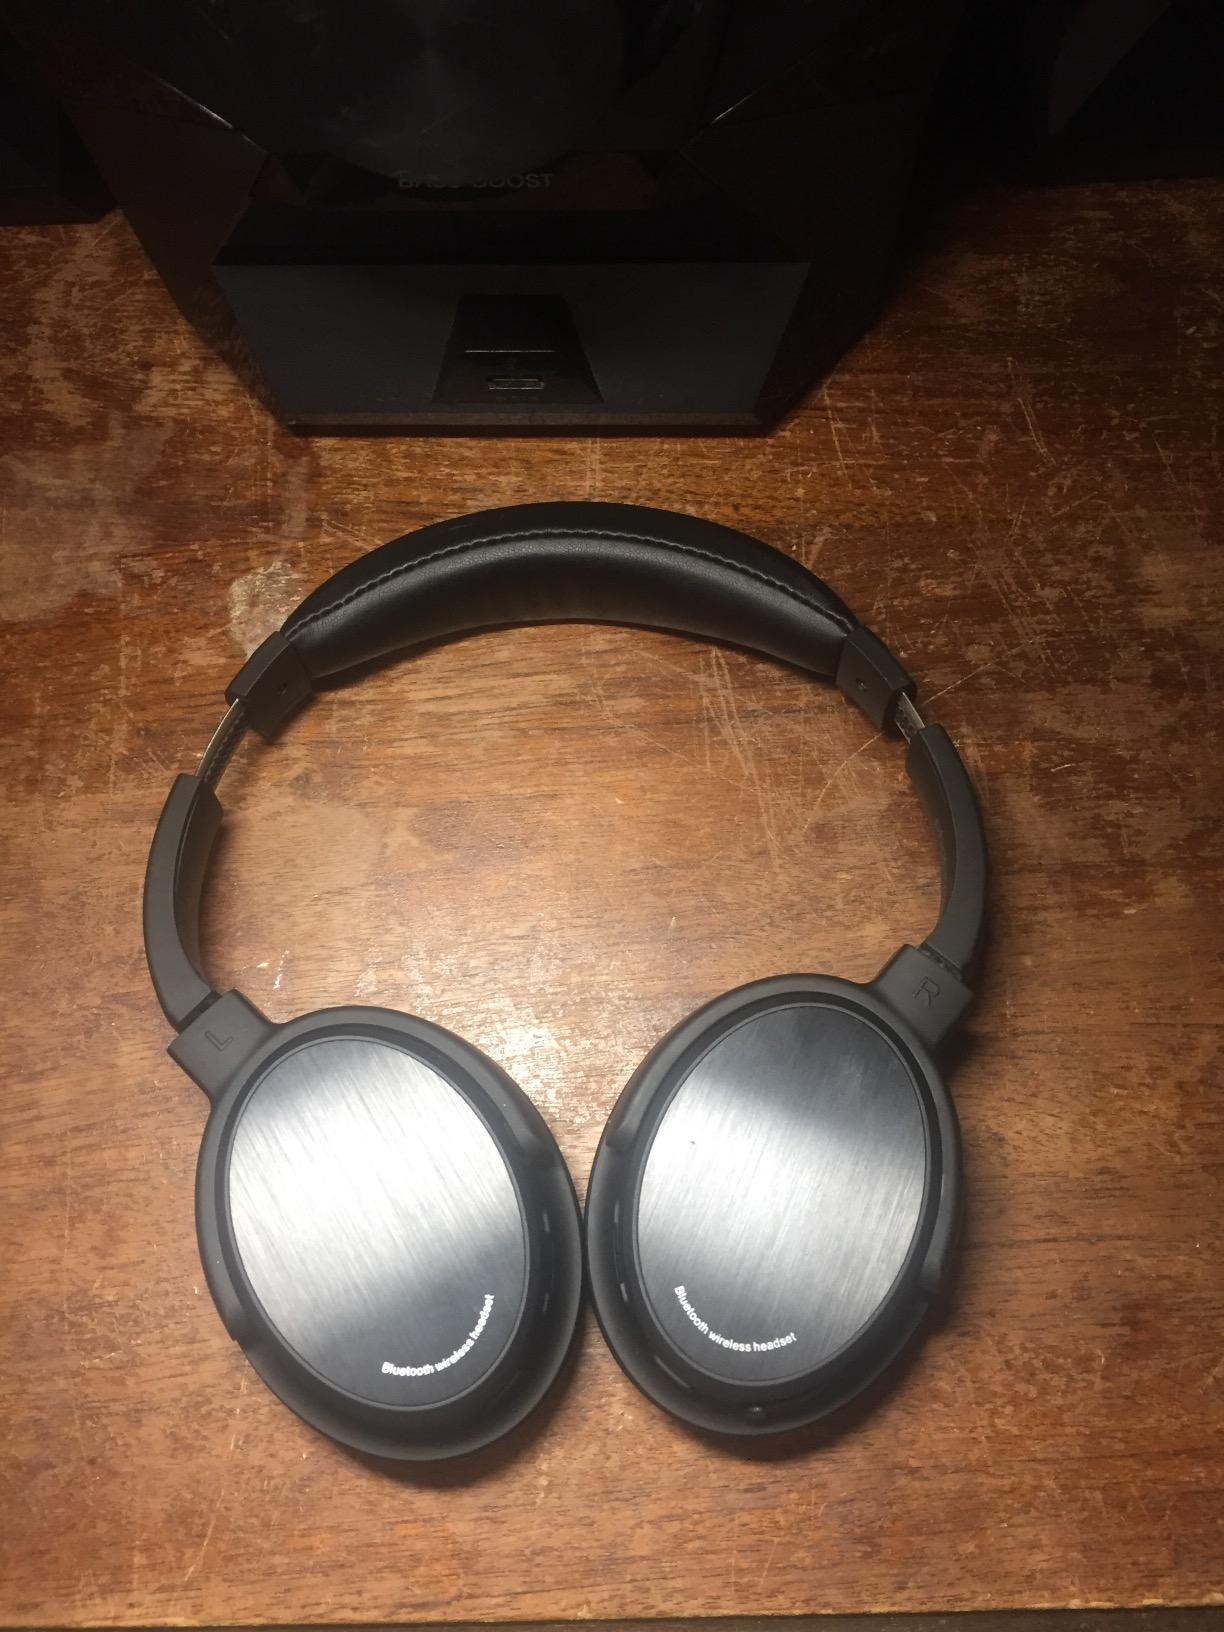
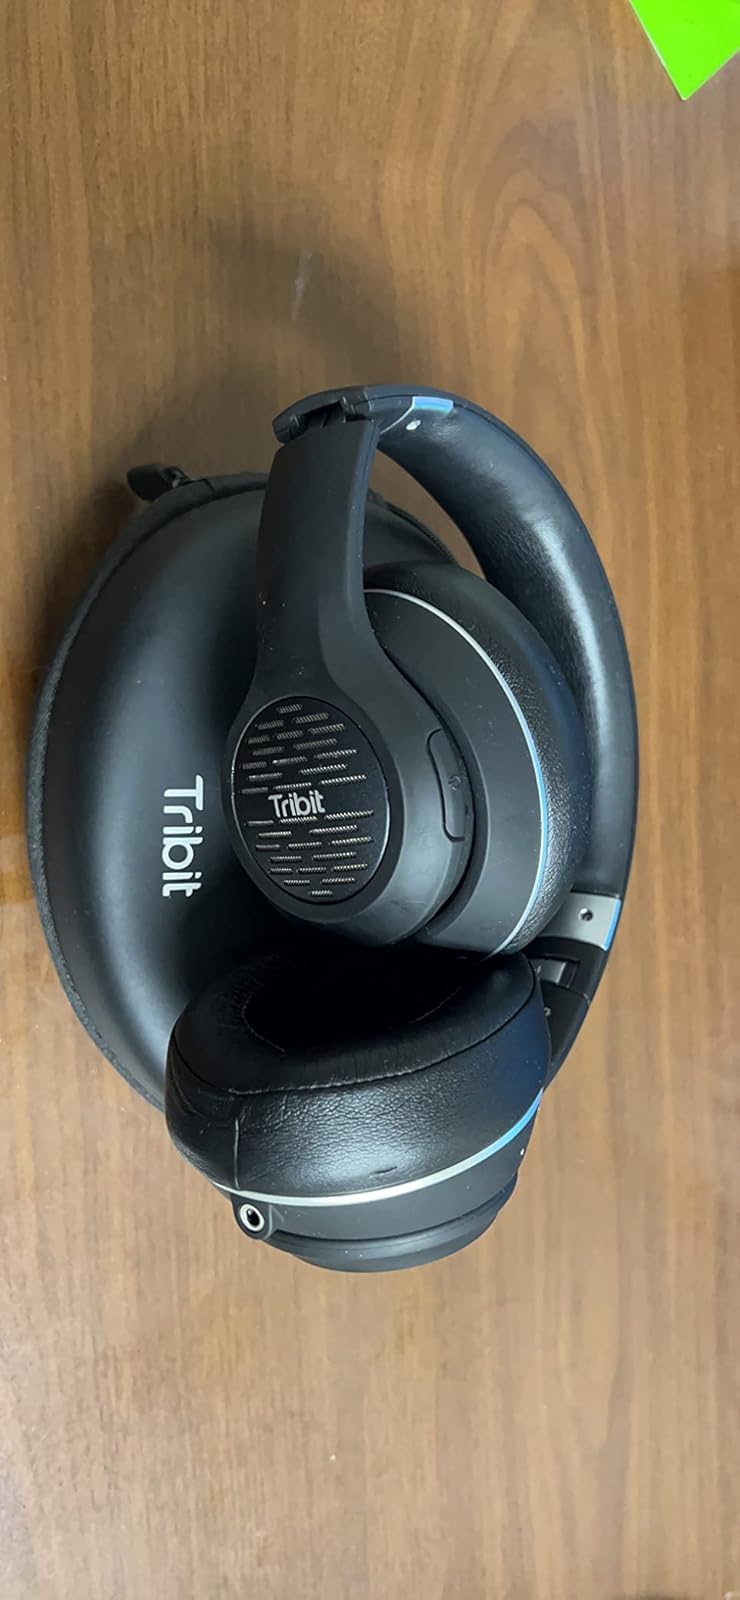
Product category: headphones
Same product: no